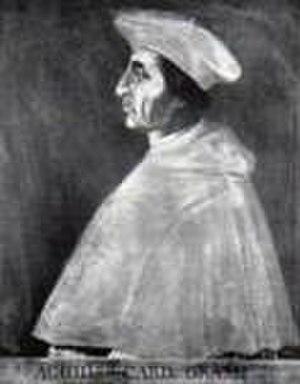
Achille Grassi est un cardinal italien du XVIᵉ siècle. Il est le grand-oncle du cardinal Carlo Grassi.